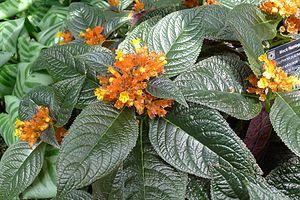
Les Gesnériacées, sont une famille de plantes dicotylédones de l'ordre des Lamiales. Ce sont des plantes herbacées, des arbustes, parfois des lianes, dont la plupart sont originaires des régions sub-tropicales à tropicales, même si quelques espèces viennent des régions tempérées. Selon Watson & Dallwitz cette famille comprend 3 300 espèces réparties en près de 140 genres. En France, c'est la famille de la Ramondie des Pyrénées, une petite plante à rosette et à fleurs mauves, endémique du massif pyrénéen.